China Bazaar Road, Chennai

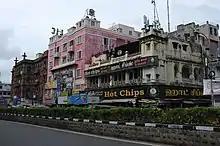
NSC Bose Road

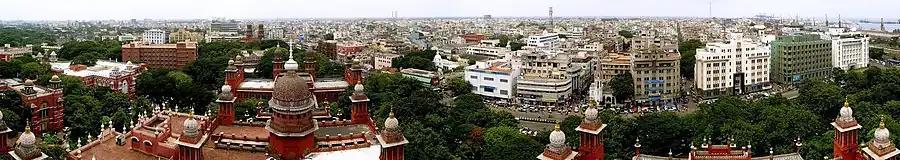
Panoramic view of NSC Bose Road from the Madras High Court buildings

After Fort St. George was built in 1640, a new township for the servants of the inmates of the fort, known as the "Black Town", came up outside the fort to the northern side. In 1746, the French captured the town of Madras and, following the Treaty of Aix-la-Chapelle, returned the town to the English in 1749 in exchange for Quebec. Soon after this, the English flattened a part of the Black Town in order to have a clear field for fire in the event of an attack. In 1773, the English erected 13 pillars along the flattened area of the Black Town, banning all construction activities between the pillars and the fort as it might block the view of possible invaders. Soon a new Black Town was formed beyond these pillars, with the old Black Town giving way to the Madras High Court. A thoroughfare was formed along the stretch between the pillars and the high court, which eventually became known as China Bazaar Road. Of the 13 original pillars, only one survives today, which is being maintained in the compound of the Parry's building.